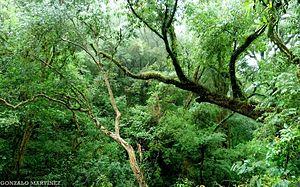
Catamarca est une province du nord-ouest de l'Argentine. Elle est entourée des provinces de Salta au nord, Tucumán et Santiago del Estero à l'est, Córdoba au sud-est, et La Rioja au sud. À l'ouest, elle est contiguë au Chili.